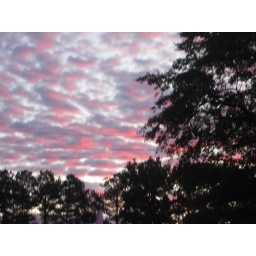
red sky in morning- sailor take warning